Gdańsk Agreement

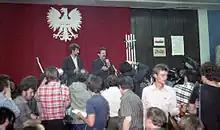
Strike committee at the Lenin Shipyard, August 1980. On stage are Bogdan Lis (left) and Lech Wałęsa (right).

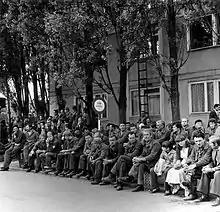
Lenin Shipyard employees on strike in August 1980

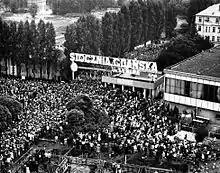
Citizens of Gdańsk gathered outside the gate to the Lenin Shipyard during the strike in August 1980

As the economic crisis became unbearable, the Communist government authorized an increase in food prices for the summer of 1980. Once again a revival of labor disturbances erupted throughout the nation. Workers of the Lenin Shipyard in Gdańsk ultimately went on strike in mid-August, sparked by the firing of Anna Walentynowicz.